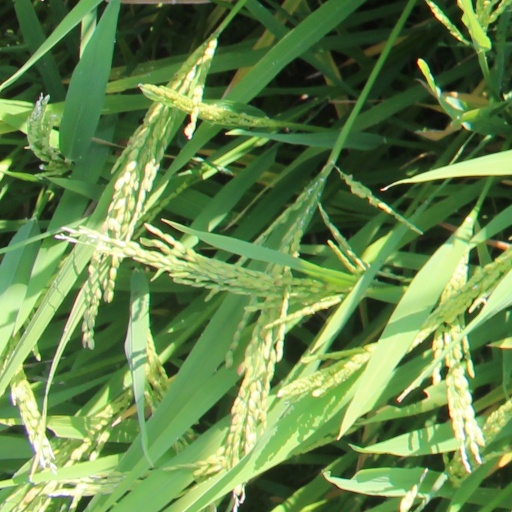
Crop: rice